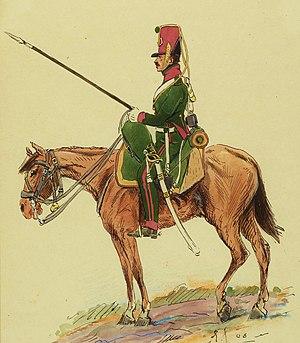
Éclaireur-dragon de la Garde impériale, en 1813.
La cavalerie de la Garde impériale correspond à l'ensemble des unités militaires de cavalerie appartenant à la Garde impériale de Napoléon Iᵉʳ. Unité combattante d'élite, elle devient la réserve ultime de l'armée. Elle est utilisée, en dernier ressort, pour donner le coup de grâce ou débloquer une situation périlleuse.
Pendant la retraite de Russie, les armées impériales sont régulièrement prises à partie par des détachements de cosaques, régiments de cavalerie légère beaucoup plus mobiles que les grenadiers à cheval ou que les dragons.
Les éclaireurs de la Garde impériale sont des régiments de cavalerie légère de la Garde impériale sous le Premier Empire, créés par décrets des 4 et 9 décembre 1813.